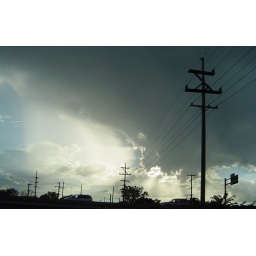
Rain clouds breaking up over the highway in Grandville.